T. Garry Buckley

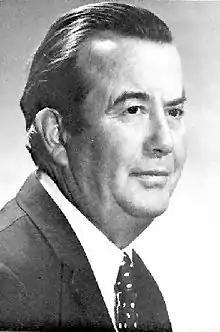

Thomas Garry Buckley (September 13, 1922 – May 23, 2012) was an American politician who served as the 74th lieutenant governor of Vermont between 1977 and 1979.